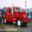
Label: truck